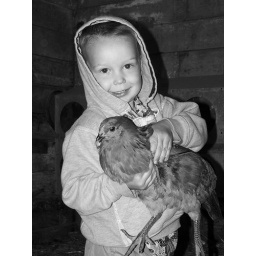
Fun in the chicken house